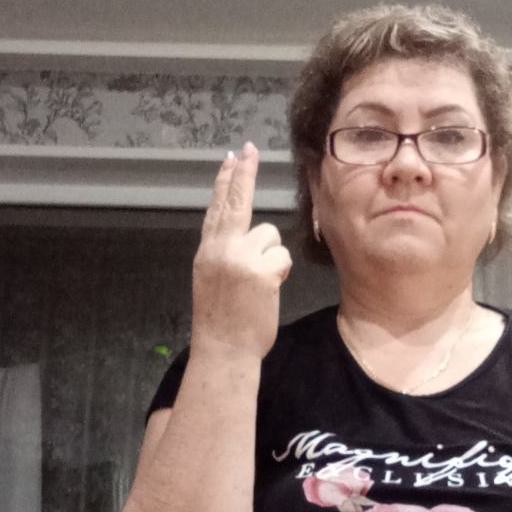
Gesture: two_up_inverted